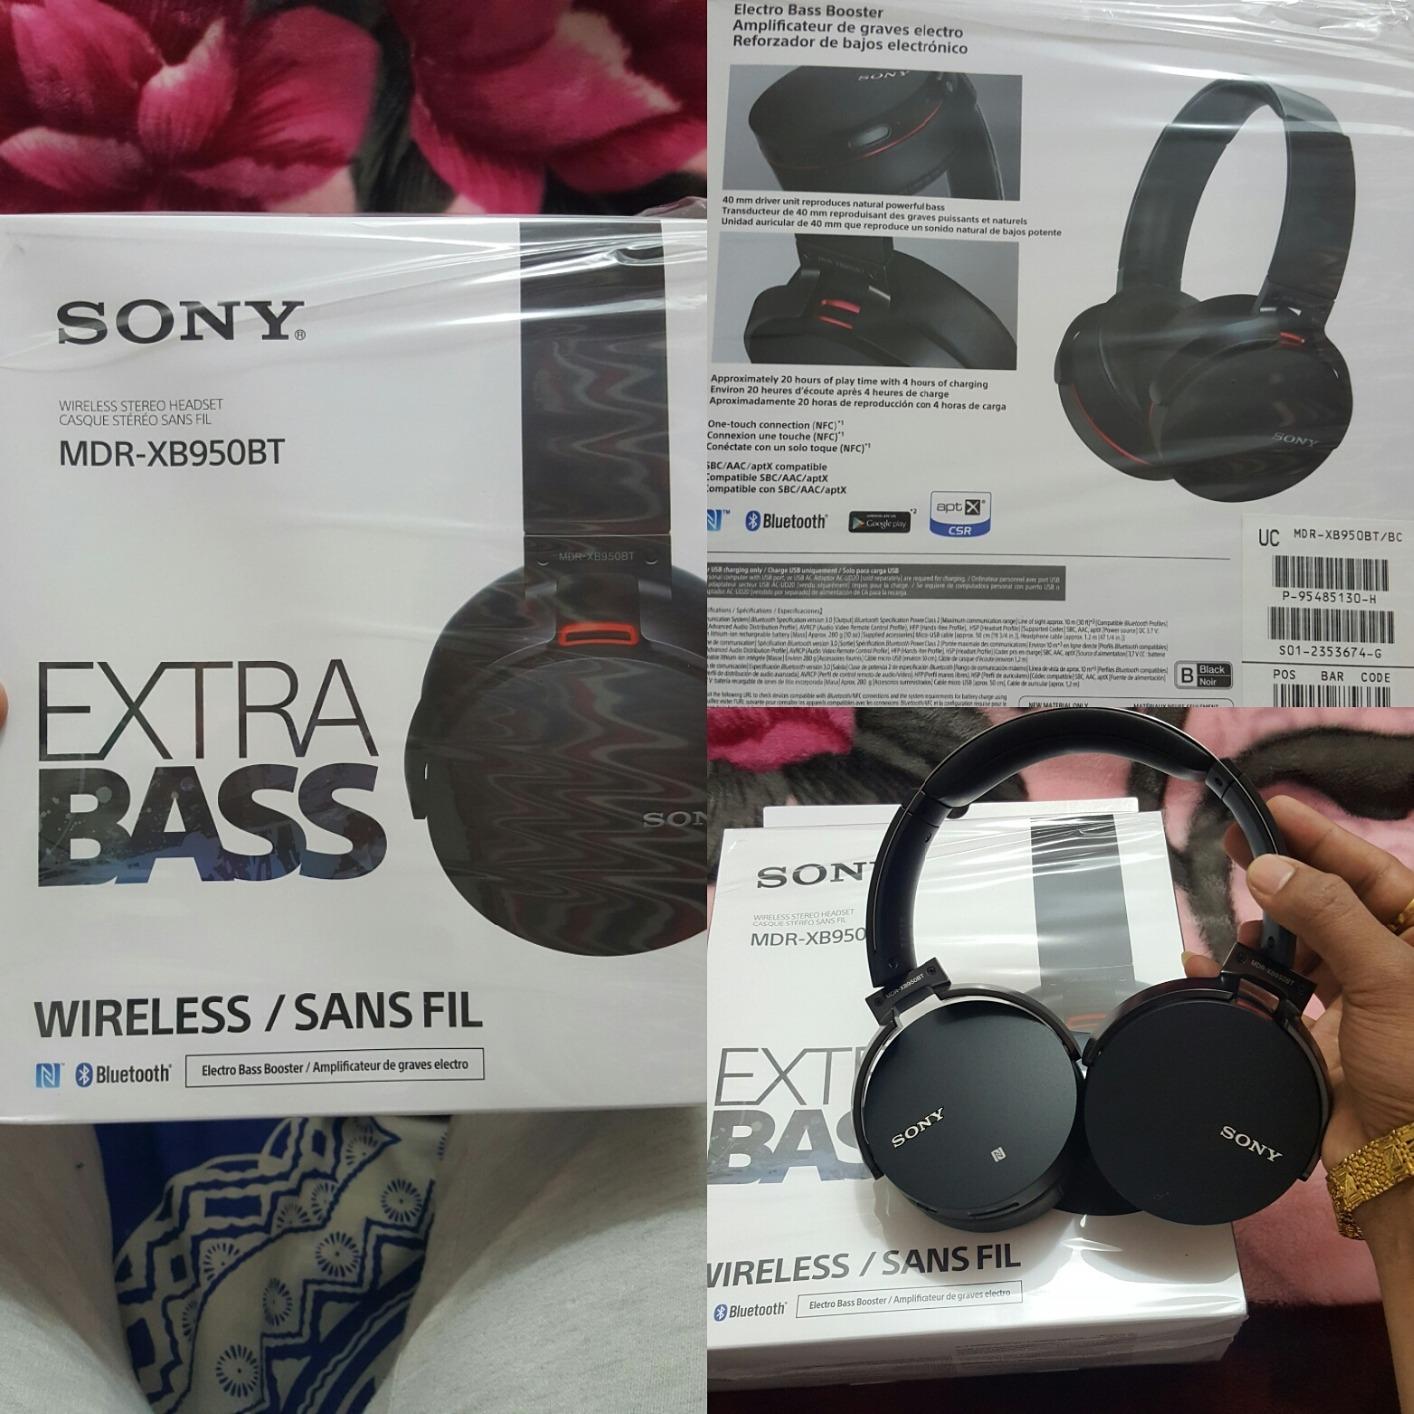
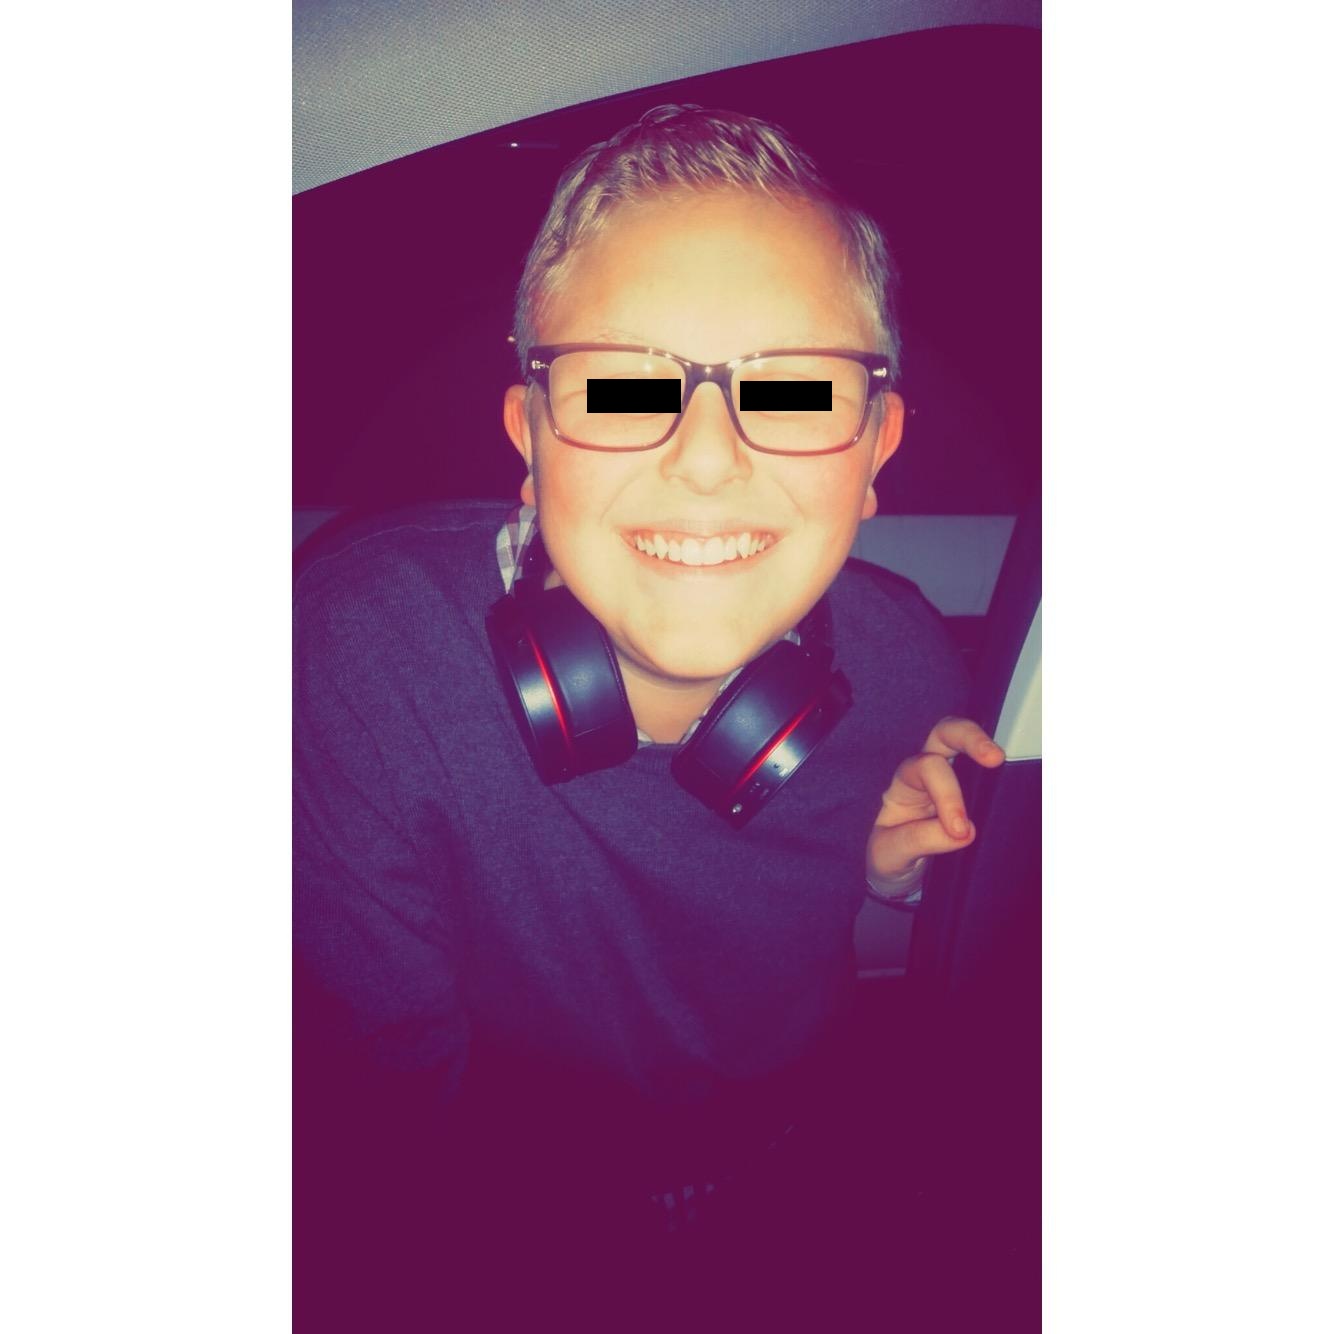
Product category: headphones
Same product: yes